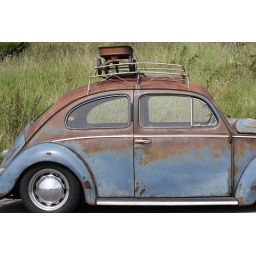
Spotted on the harbourside at Gairloch this summer.Notice the emergency transport on the roof rack in case the car breaks down.